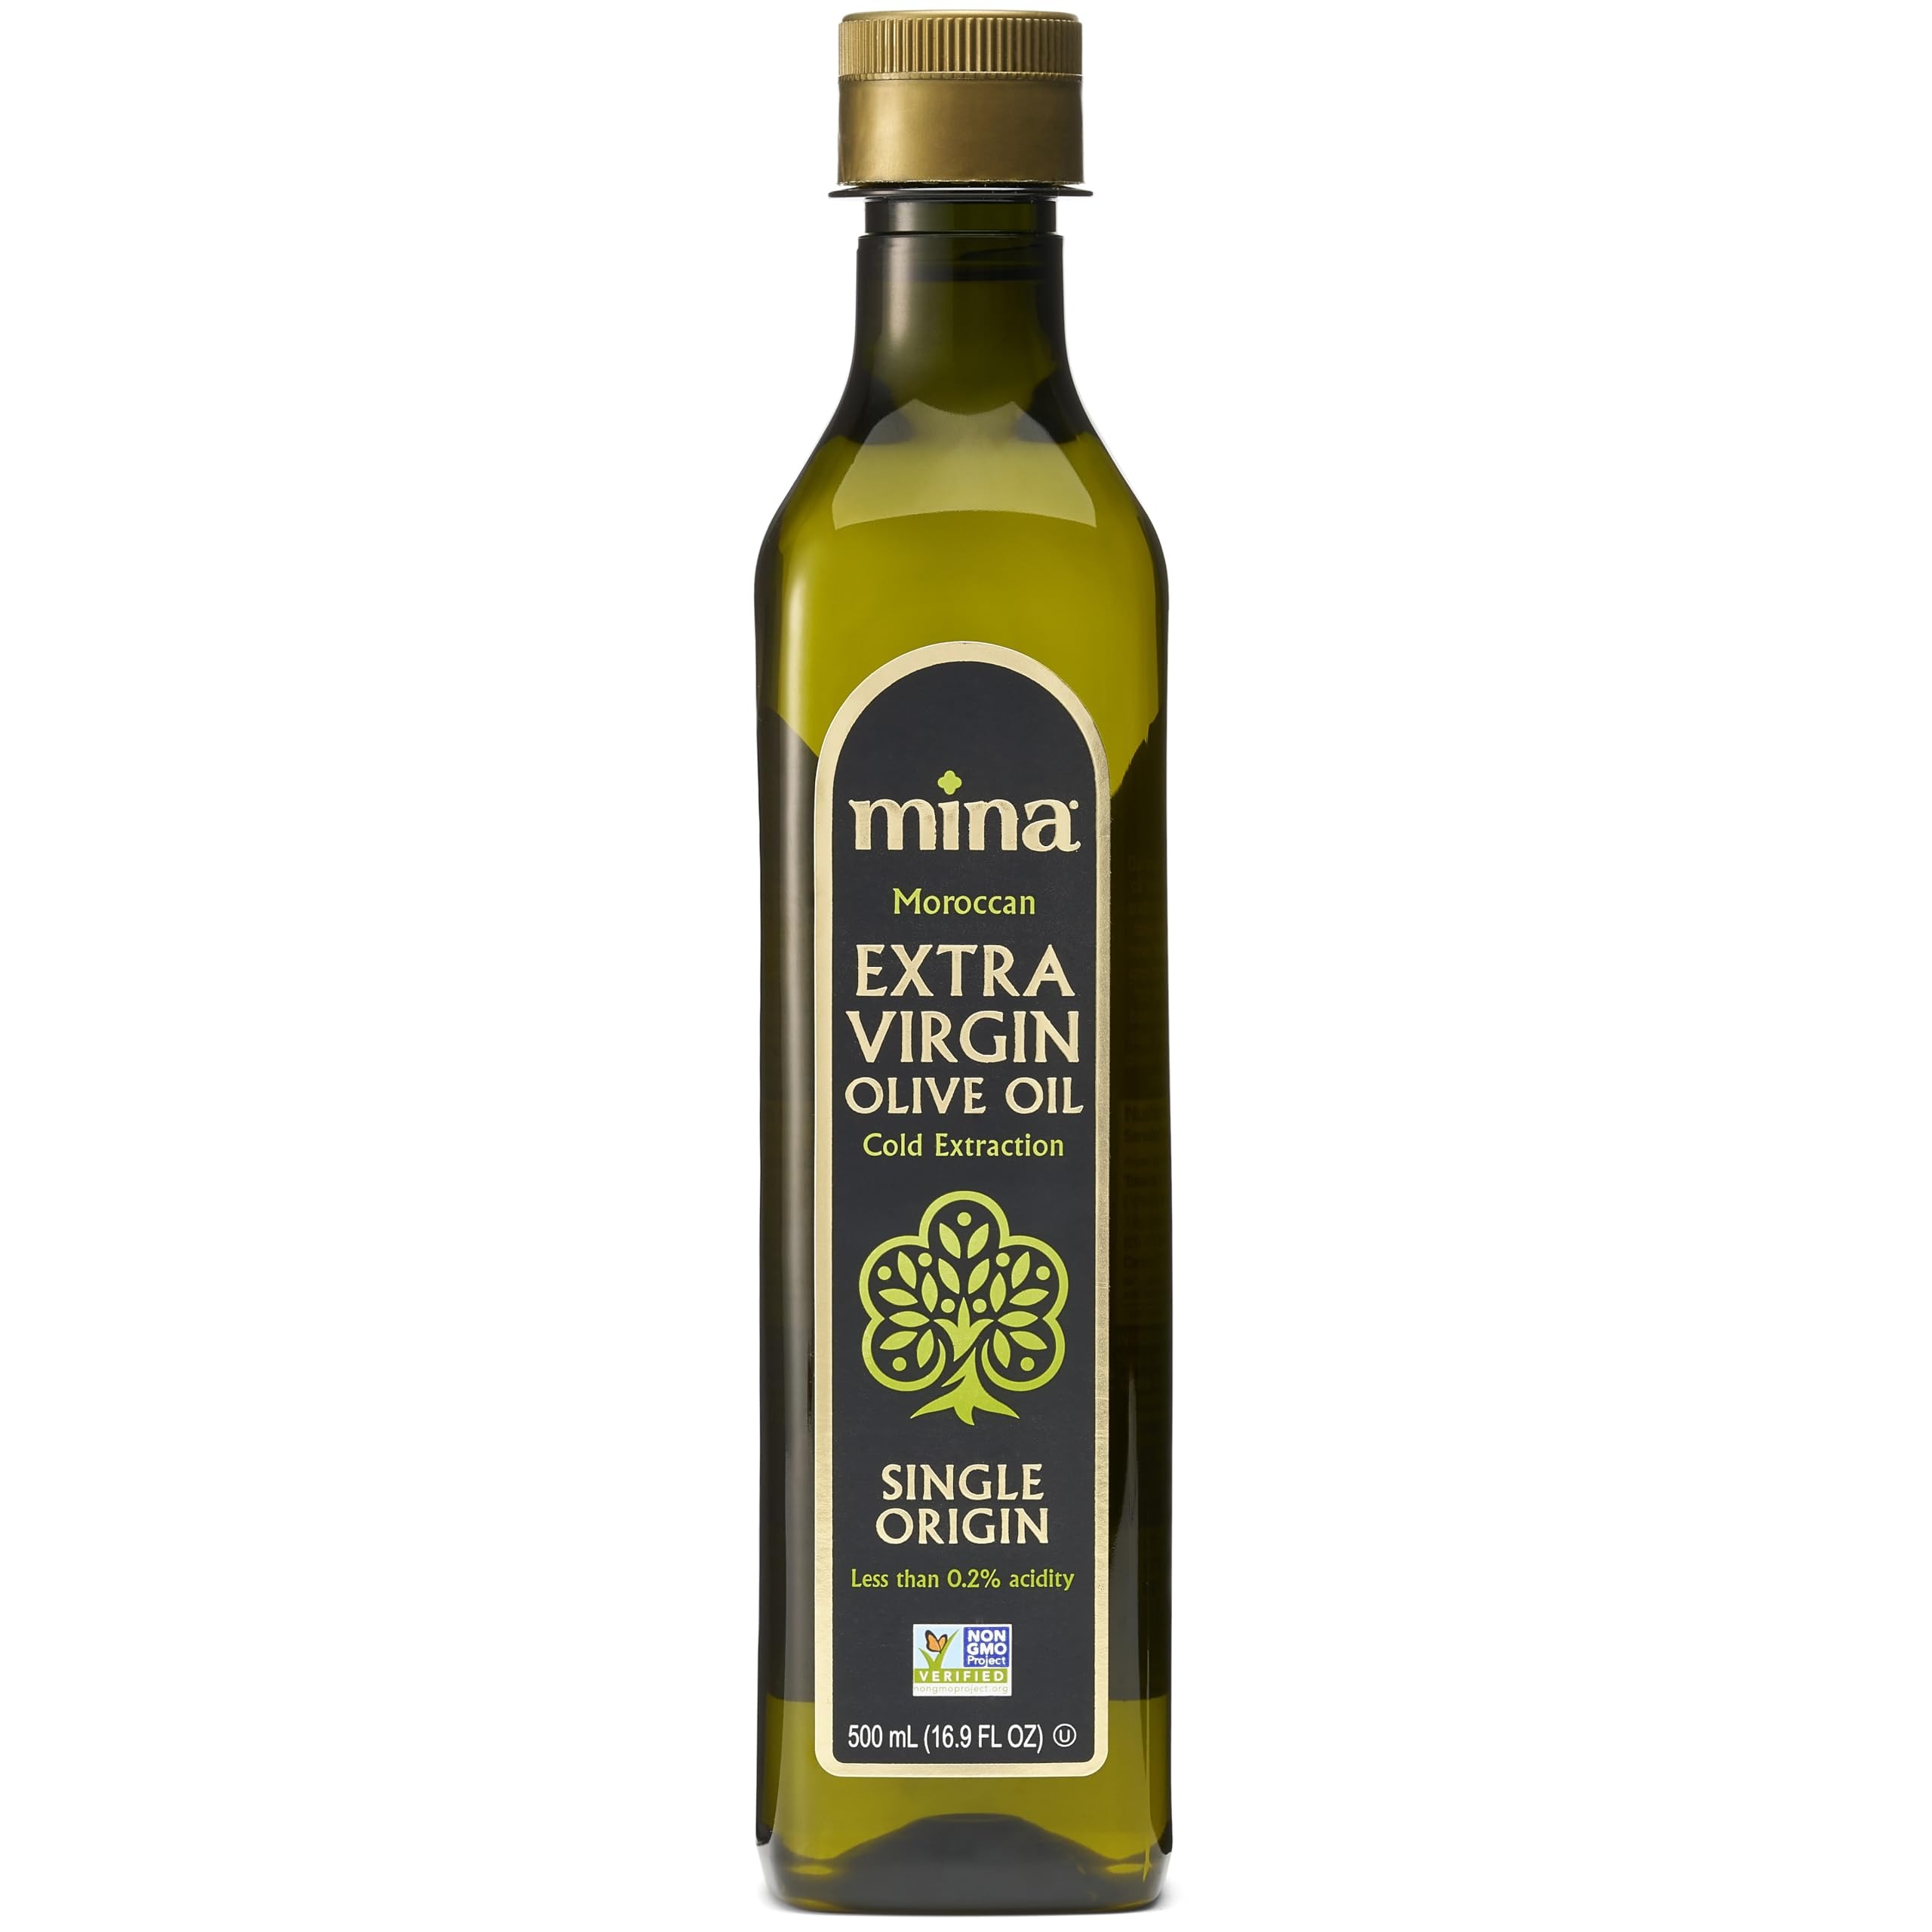
Item Name: Mina Olive Oil Extra Virgin 16.9 Fl Oz, New Harvest, Polyphenol Rich Olive Oil for Cooking, Moroccan Extra Virgin Olive Oil, Single Origin Olive Oil, Cold Extraction, Less than 0.2% Acidity, 500 ml
Bullet Point 1: LIGHT, SMOOTH FRESH FLAVOR: Mina Single Source Extra Virgin Olive Oil is deliciously light without overpowering, making it a versatile pantry staple for any modern kitchen. Drizzle, bread dip, grill, bake, fry, sauté, mix, marinate, make dressings, pasta and more. Perfect Cooking Oil for all foods.
Bullet Point 2: NATURALLY HEALTHY OLIVE OIL: Rich in heart healthy monounsaturated fats, antioxidants, and polyphenols. Non-GMO Project Verified, Kosher, Trans Fat free.
Bullet Point 3: HIGH POLYPHENOLS AND LOW ACIDITY: Moroccan extra virgin olive oil has notably higher levels of nutritious polyphenols than oils from other regions. Mina is polyphenol rich olive oil and has less than 0.2% acidity, which is 4x lower than the legal requirement for extra virgin olive oils.
Bullet Point 4: SINGLE ORIGIN OLIVE OIL: Mina Extra Virgin Olive Oil from Morocco is sourced from a single estate family farm and traceable to the tree. Unblended olive oil indicates a commitment to excellence, consistency and traceability.
Bullet Point 5: COLD EXTRACTION: This modern process ensures the finest quality in extra virgin olive oils. The olives aren’t pressed, but rather extracted to uphold the integrity, flavor, freshness, and nutrition of the fruit.
Value: 16.9
Unit: Fl Oz

Price: 11.995